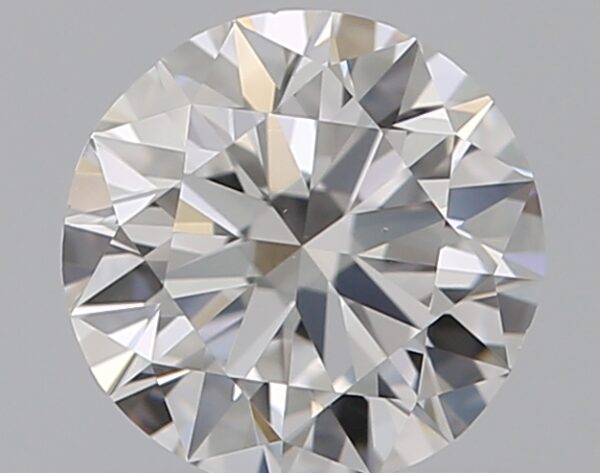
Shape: round
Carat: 0.59
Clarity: VS1
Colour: E
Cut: EX
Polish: EX
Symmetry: VG
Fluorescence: F
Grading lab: GIA
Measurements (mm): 5.36 x 5.43 x 3.28